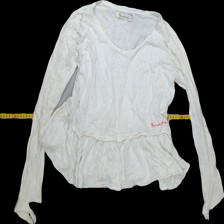
View: front
Type: Top
Category: Ladies
Brand: Bondelid
Colors: White
Material: 100% Cotton
Pattern: Logo print
Cut: C-collar
Size: M
Season: All
Trend: No trend
Stains: Yes
Damage: 5
Price range: <50
Recommended usage: Export